Nicolas Hayek

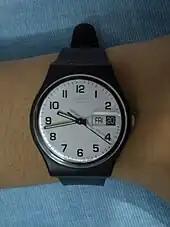
Swatch "Once Again" watch

In the early 1980s a group of Swiss banks asked Hayek to oversee the liquidation of ASUAG and SSIH, two Swiss watch-making firms that were in turmoil due to competition from Japan. Hayek believed the Swiss watch manufacturing industry could be competitive and that restructuring operations and repositioning brands would help ASUAG/SSIH recover.